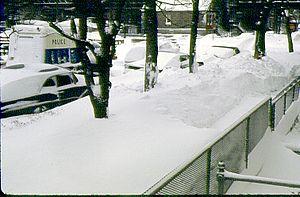
Le blizzard de 1967 à Chicago a été une tempête de neige majeure qui toucha d'abord durement la région de Chicago, le nord de l'Illinois, le nord-ouest de l'Indiana et le Michigan aux États-Unis, puis le sud de l'Ontario et du Québec au Canada. Le 26 janvier 1967, 58 cm de neige sont tombés sur Chicago et sa banlieue, avant que la tempête ne se calme le lendemain au petit matin. Cette tempête de neige est à ce jour la plus importante dans l'histoire de Chicago. Elle a également donné des quantités importantes de neige tout au long de sa trajectoire vers le Québec.